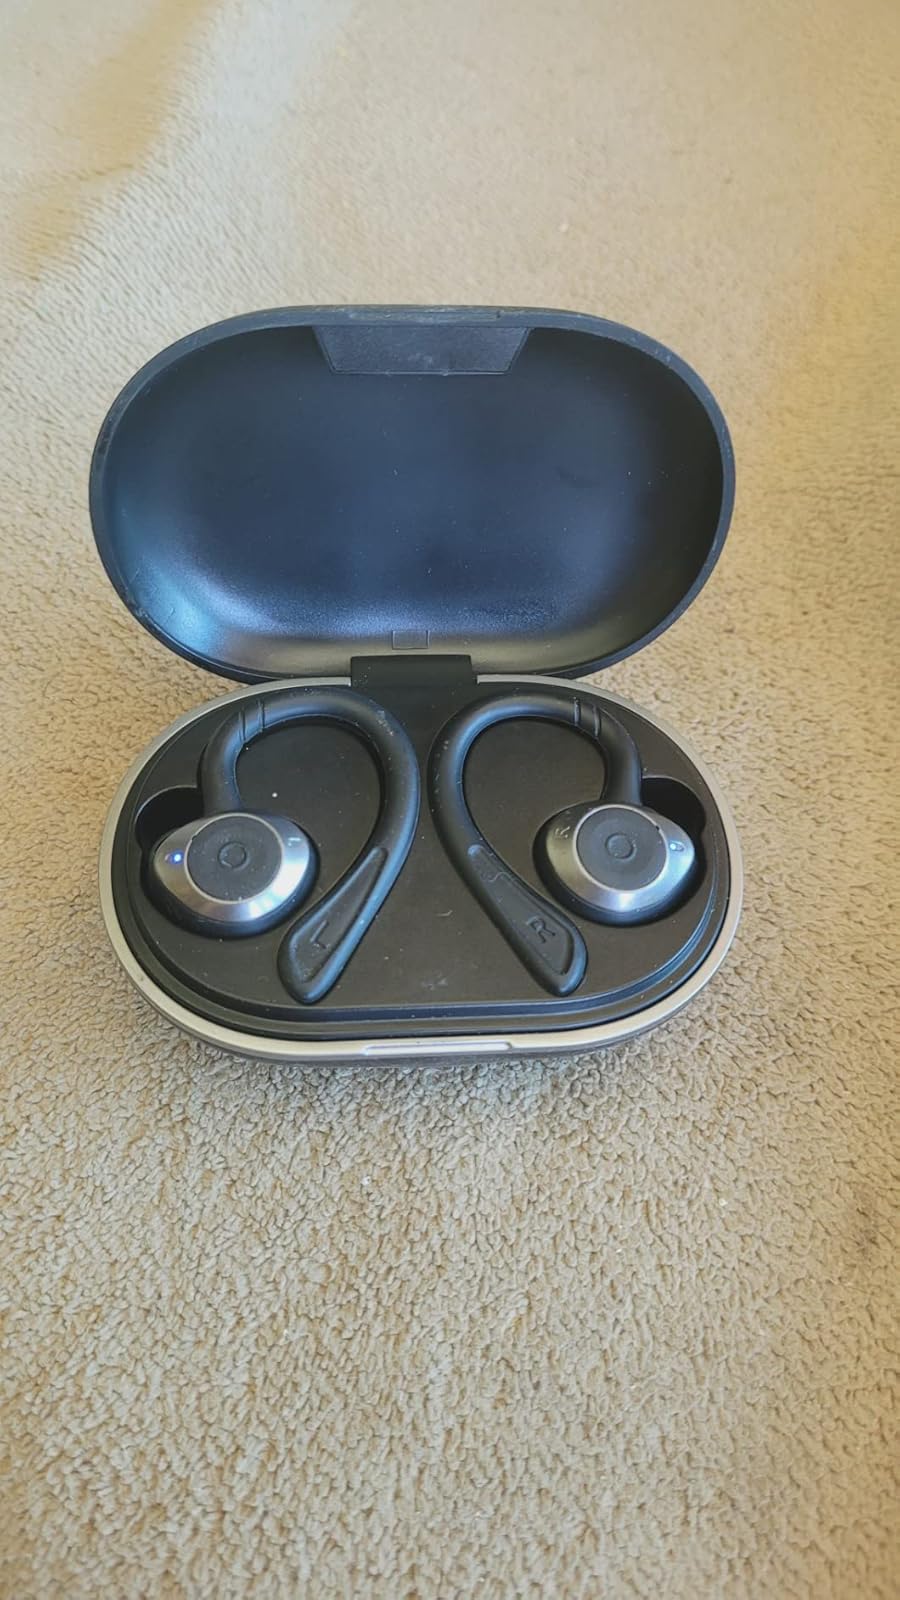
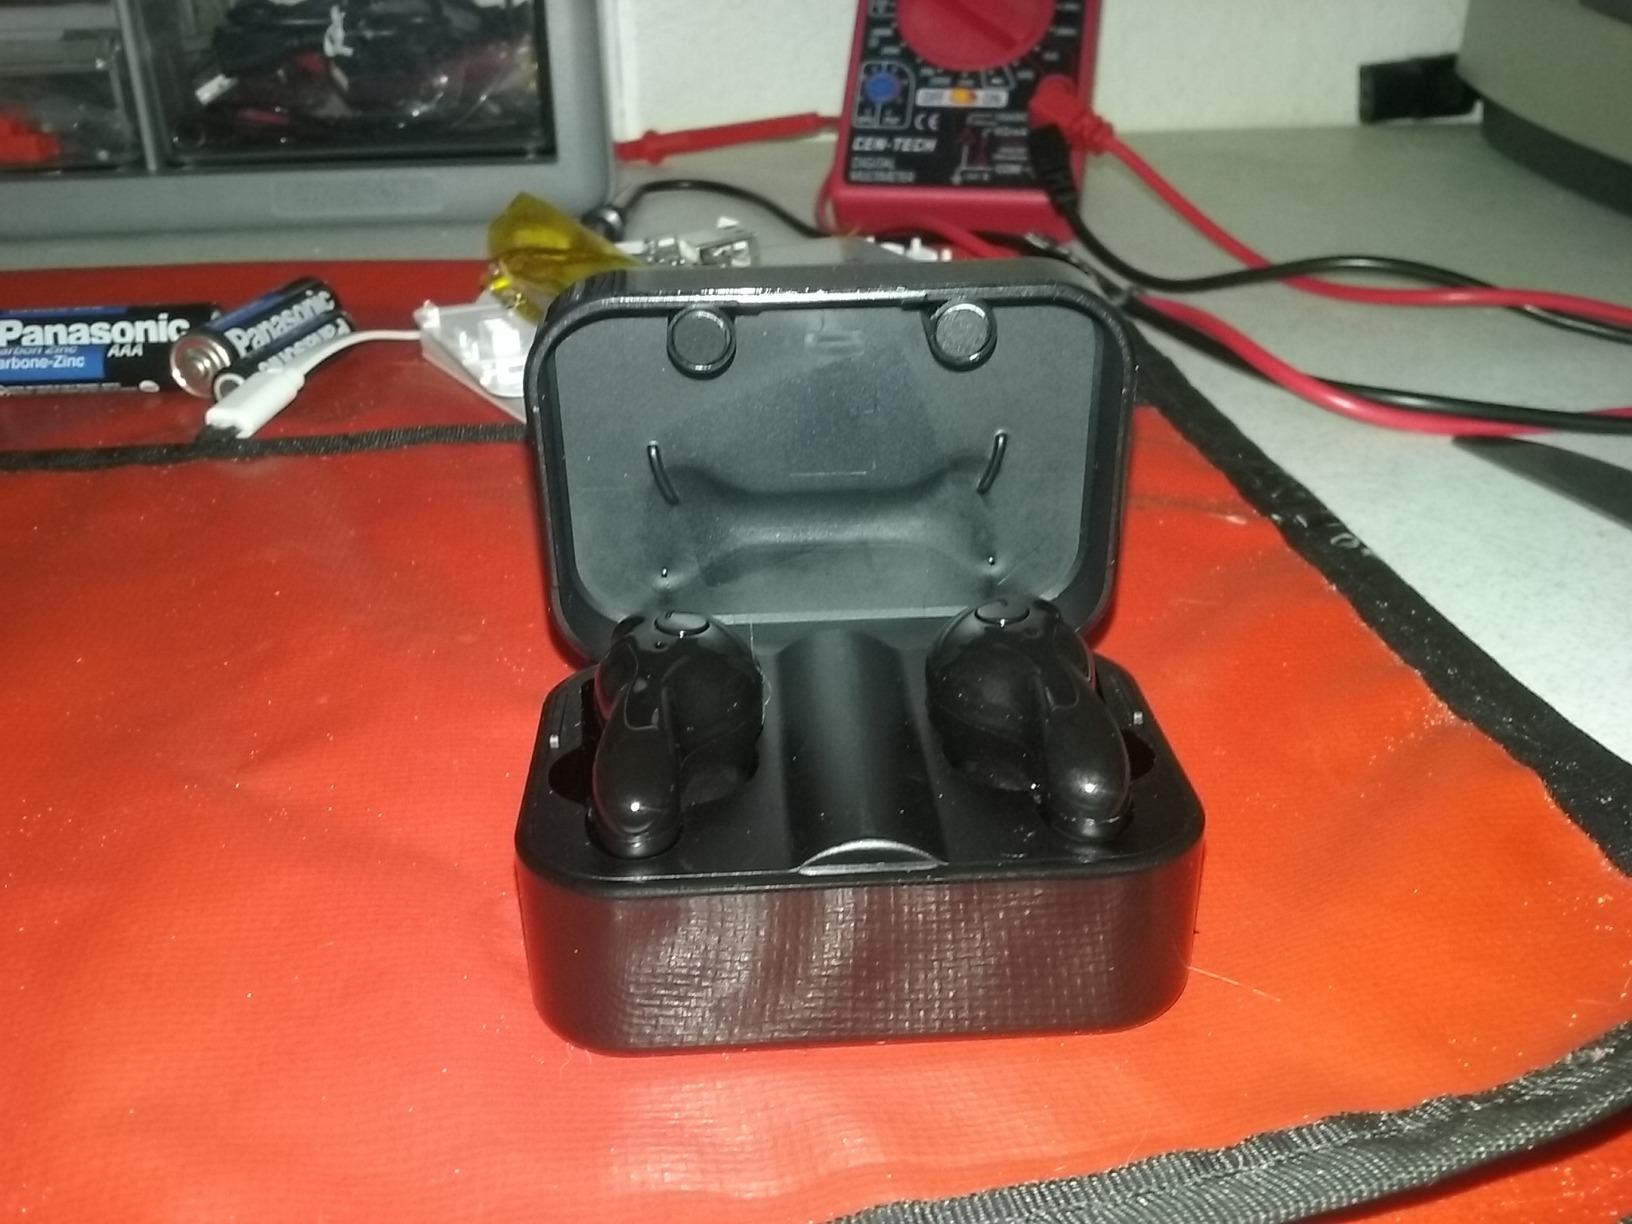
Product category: earbuds
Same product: no